Crepidoma

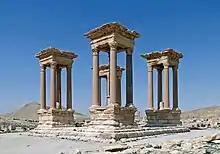
The crepidoma of the Tetrapylon at Palmyra, Syria

The topmost level of the crepidoma is called the stylobate and it is the platform for the columns ( - ). The lower levels of the crepidoma are called the stereobates. The step-like arrangement of the crepidoma may extend around all four sides of a structure like a temple, for example, on the Parthenon. On some temples, the steps extend only across the front façade, or they may wrap around the sides for a short distance, a detail that is called a return, as seen at the Sanctuary of Despoina at Lycosoura.